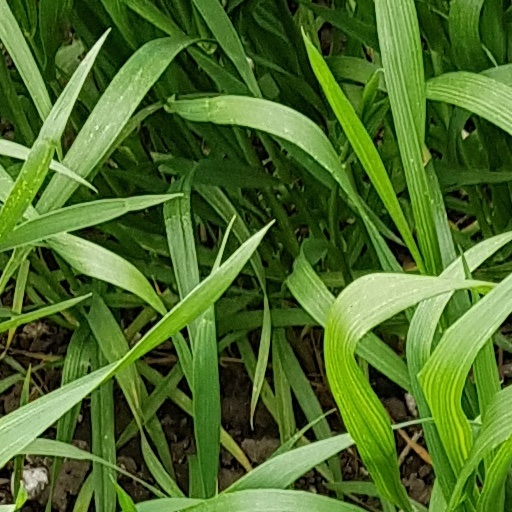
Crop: wheat